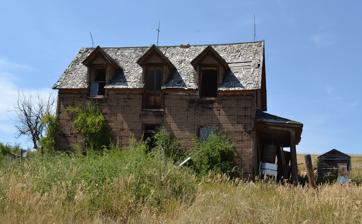
Building: Wallentine Farmstead
Country: United States of America
Year built: 1890
United States historic place Wallentine Farmstead U.S. National Register of Historic Places Show map of Idaho Show map of the United States Nearest city Paris, Idaho Coordinates 42°14′18″N 111°24′44″W / 42.23833°N 111.41222°W / 42.23833; -111.41222 Area less than one acre Built 1890 Architectural style I-house MPS Paris MRA NRHP reference No. 82000316 Added to NRHP November 18, 1982 The Wallentine Farmstead near Paris, Idaho is an I-house which is listed on the National Register of Historic Places in 1982. It was deemed "architecturally significant as an excellent and nearly prototypical example of the I-house form as found in the Mormon West and as a component of a particularly fine farmstead, sited well."  It has a row of gabled dormers and an upper door, similar to those on the Stucki House (also listed on the National Register), and these "are said to be the Mormon variant of the one-and-one-half-story, four room type." The property includes a barn with attached corral, a granary , a shed, and an outhouse. References